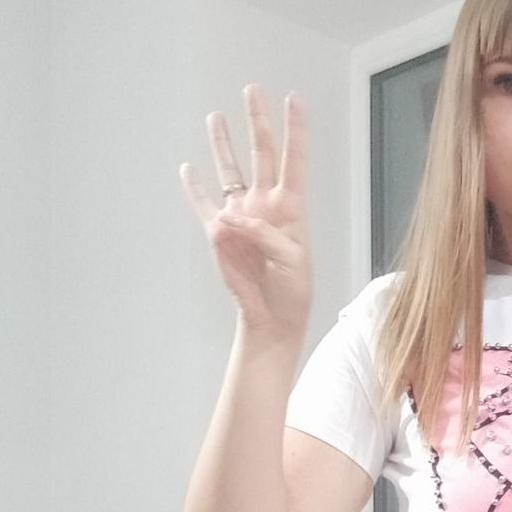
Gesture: four